Sfax

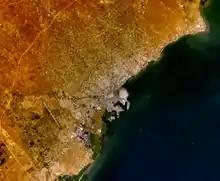
View of Sfax

Sfax is characterized by a monotonous, low and slightly uneven relief. The altitude rarely exceed 250 m, especially in the center-west of the governorate (Draâ Lahirech, 269 m; Djebel Chebka, 255 m). Most of the study site extends over wide plains not exceeding the 150 m above sea level, including a low coastal strip about 15 km wide and having an average altitude of 20 m.